William Spence

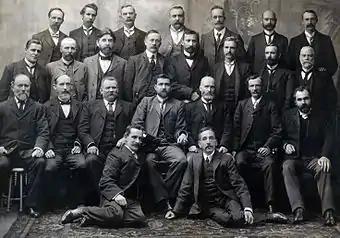
Group photograph of all Federal Labour Party MPs elected at the inaugural 1901 election, including Chris Watson, Andrew Fisher, Billy Hughes, Frank Tudor, and King O'Malley. Spence is seated in a chair at far left.

The defeat of the strikes of 1891–1894 led Spence and other labour leaders to move into politics. Spence supported the formation of the Progressive Political League, an early labour party, in Victoria in 1891 and he was narrowly beaten at a by-election in 1892 for the seat of Dundas in the Victorian Legislative Assembly. In 1891, he supported the first election campaign by the Labour Party in New South Wales, which won a number of seats in the New South Wales Legislative Assembly. In 1898, Spence he became MP for Cobar in western New South Wales. He remained president of the AWU, making him one of the most powerful men in New South Wales politics. He described himself as "an evolutionary, not a revolutionary, socialist."